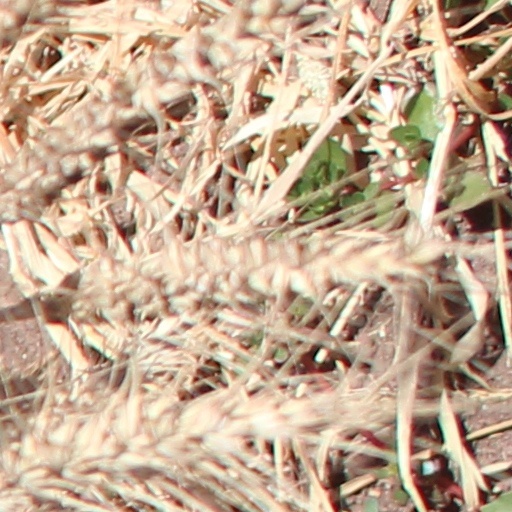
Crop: wheat